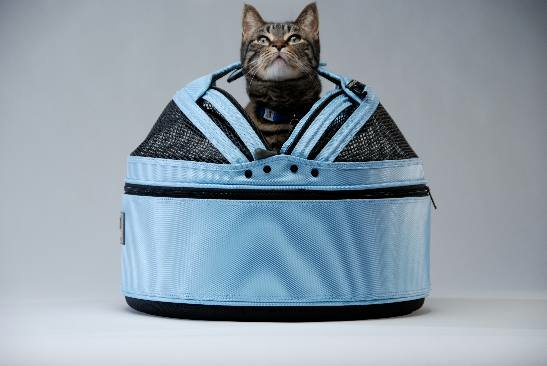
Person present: No